Galiuro Wilderness

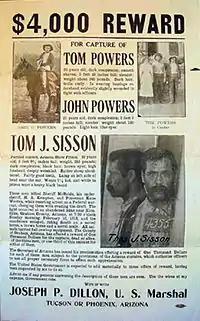
A United States Marshals wanted poster for Tom Sisson and the Power brothers.

Sisson was the youngest in the family. His next oldest sibling, sister Lucretia, was born nearly ten years before him. By 1880, at age 11, he was motherless. The Federal census of that year indicates just he and his 65-year-old father living in the household. Five years later, the Minnesota State Census of 1885 indicates that it was still just he and his elderly father, indicating that he spent much of his childhood alone.